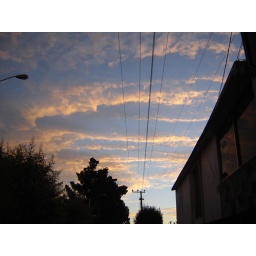
roads in the sky